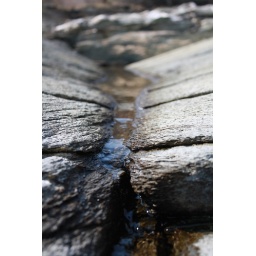
trickle of water coming down rocks on the coast of Narraganset Bay in Rhode Island